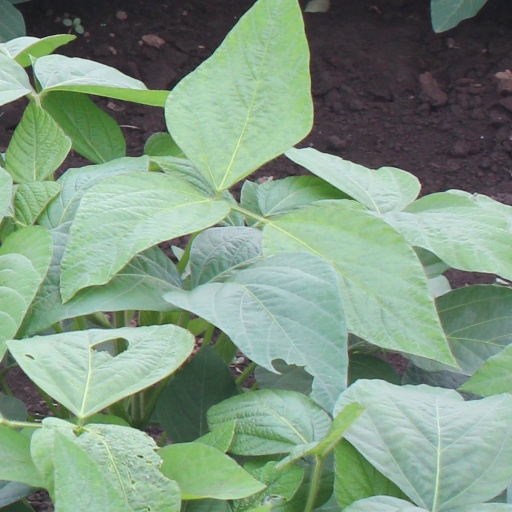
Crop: soybean